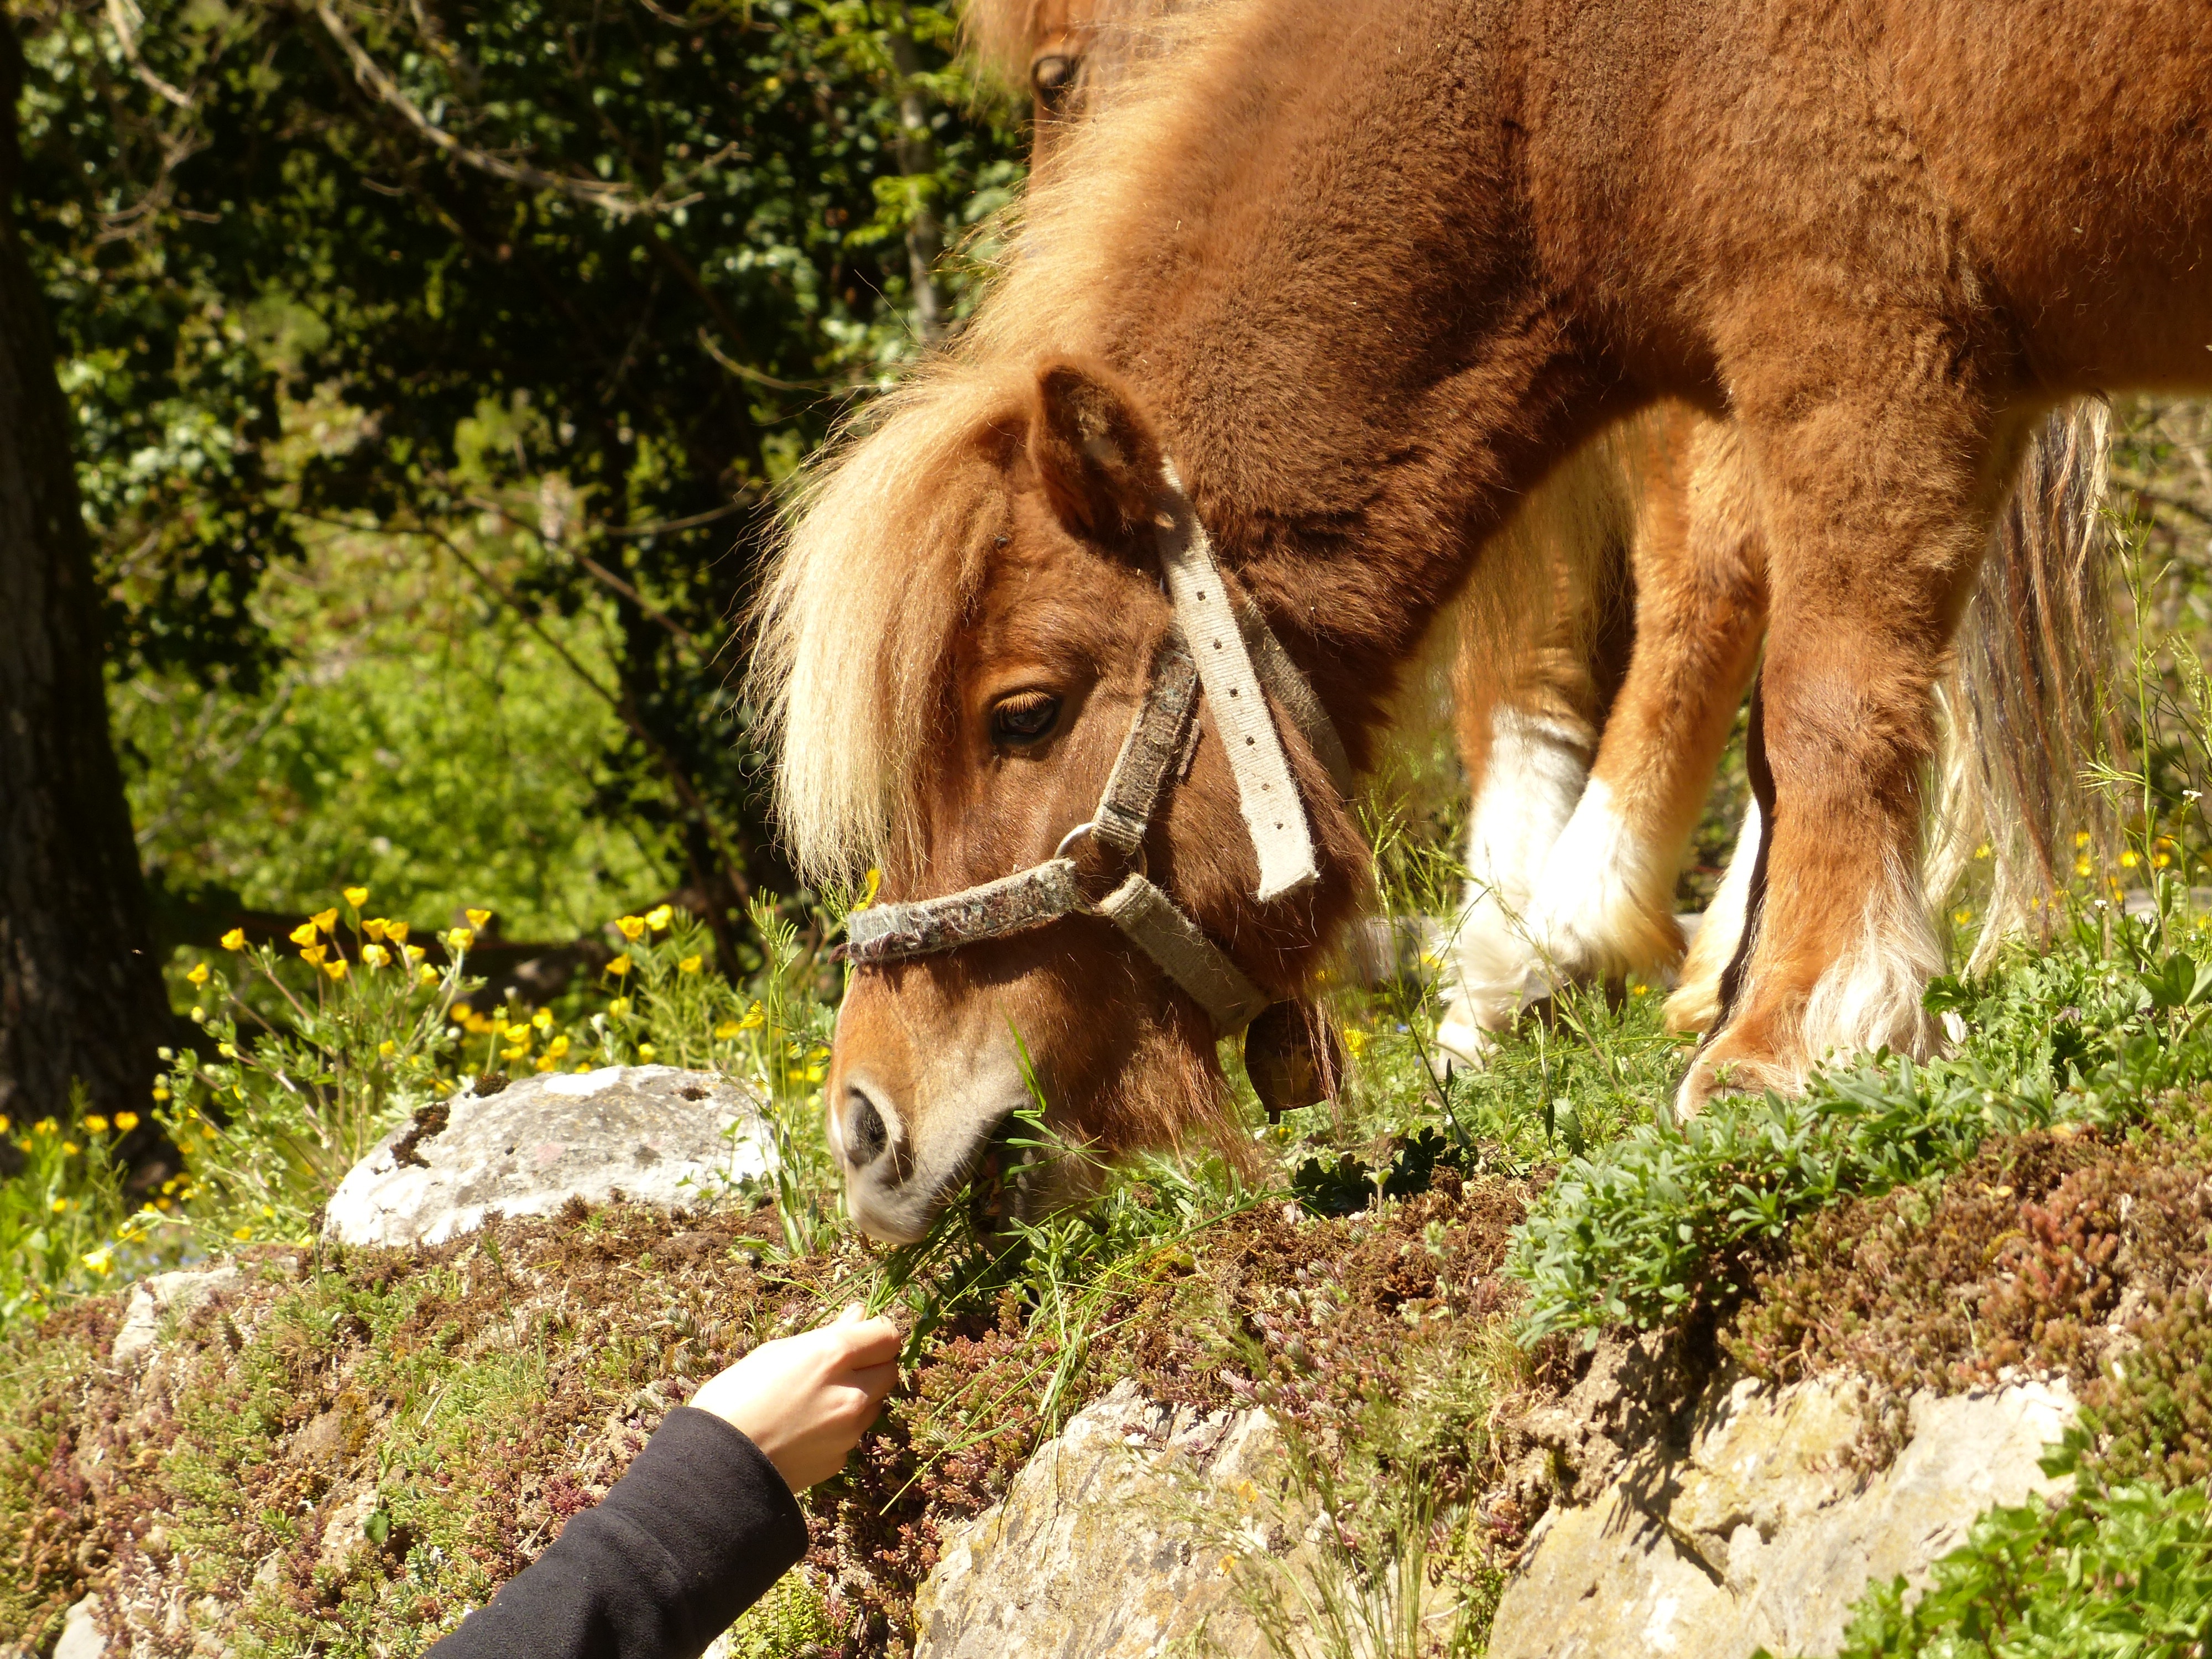
grass, meadow, sweet, animal, wildlife, fur, pasture, grazing, horse, mammal, mane, eat, fauna, graze, feeding, pony, vertebrate, mare, nice, foal, wuschelig, pack animal, shetland pony, horse like mammal, mustang horse